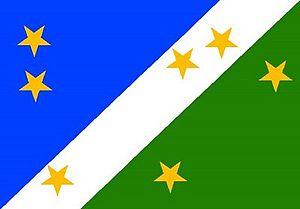
São Gonçalo do Amarante est une municipalité brésilienne de l’État du Ceará. En 2010, elle compte 43 947 habitants.